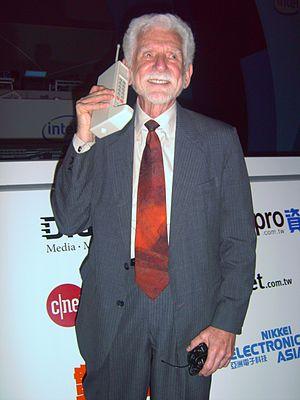
Martin Cooper, né le 26 décembre 1928 à Chicago, est considéré comme l'inventeur du premier combiné téléphonique portable et la première personne à avoir effectué un appel téléphonique sur un téléphone cellulaire portatif.